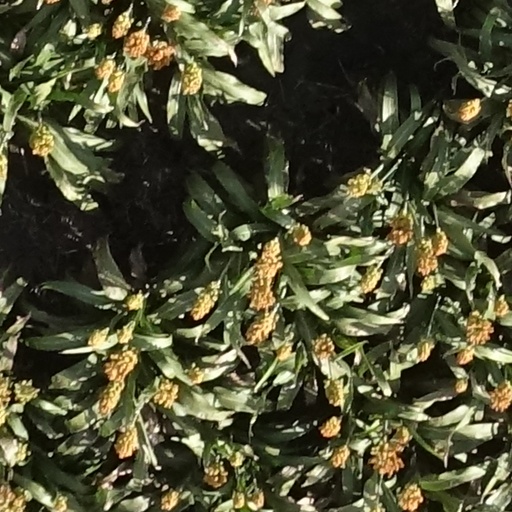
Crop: sorghum